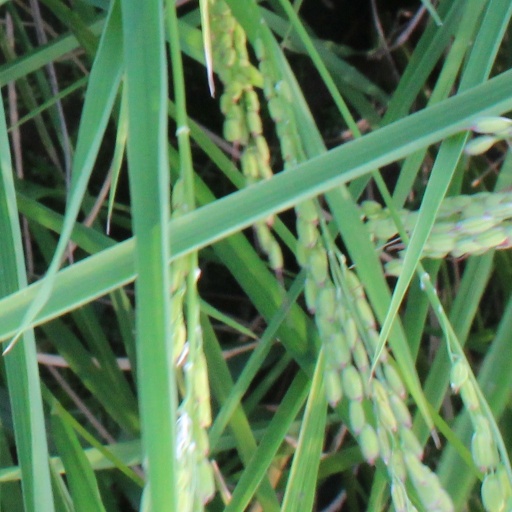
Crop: rice